Hieronymus Francken II

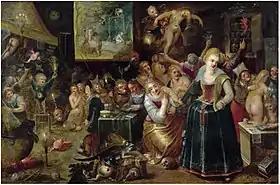
"The witches' kitchen"

The architecture in these paintings was occasionally the work of another painter such as Paul Vredeman de Vries in the case of the work "Elegant company" in the Kunsthistorisches Museum.